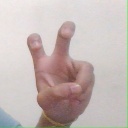
अक्षर: ई